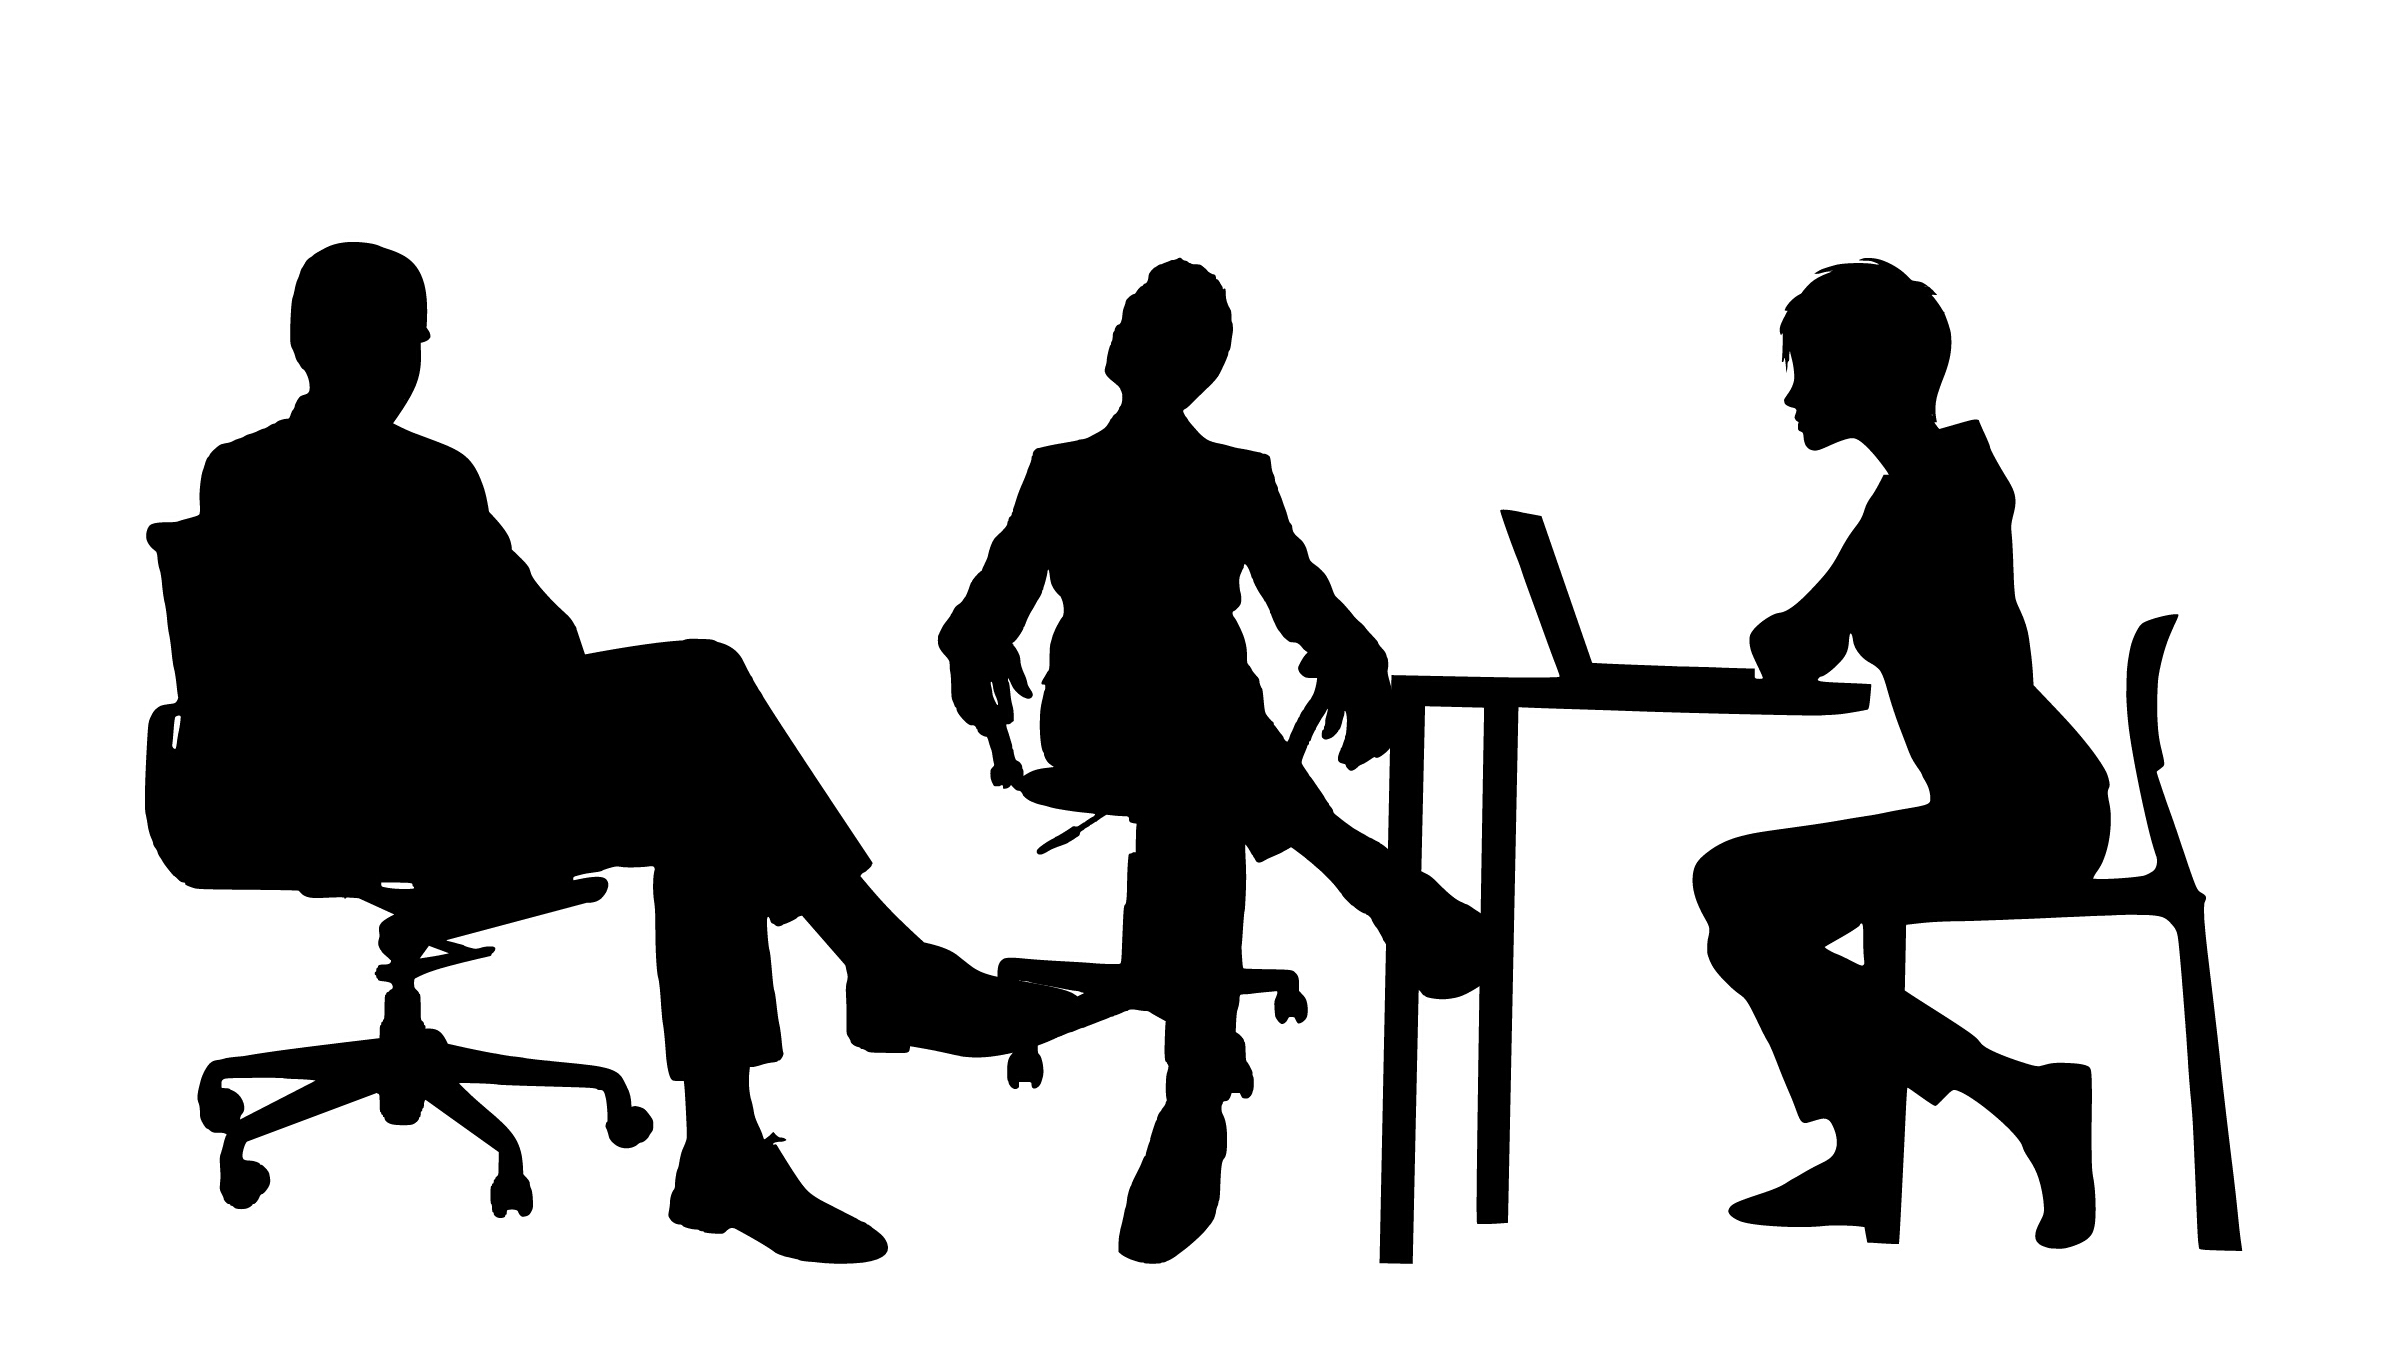
business, meeting, silhouette, conference, team, interview, office, communication, ceo, togetherness, businesswoman, cooperation, unity, man, talking, businessman, workplace, teamwork, group, discussion, plan, sitting, conversation, collaboration, furniture, Family pictures, sharing, gesture